Eduardo Cunha

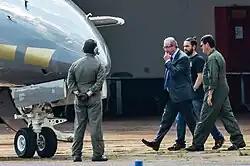
Cunha being arrested on 19 October 2016

Cunha was arrested on 19 October 2016 in Brasília and sent to the Complexo Médico Penal de Pinhais, a prison in the Curitiba metropolitan area, to await trial. Ordering preventive detention, federal judge Sergio Moro cited risks to "public order, as well as a concrete possibility of flight given his access to hidden resources abroad", and also his dual nationality. On 30 March 2017, he found him guilty of corruption, tax evasion, and money laundering related to the Car Wash scheme, and sentenced him to 15 years and 4 months in prison. A federal court decided 18 July 2017 that Cunha should remain in jail in connection with separate bribery charges related to Fund for the Guarantee of the Time of Service (FI-FGTS), linked to Caixa Econômica Federal.